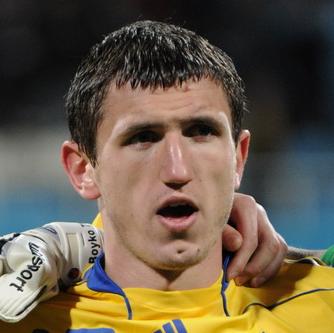
Age: 18